Jealousy (2013 film)

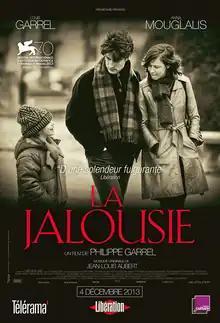
Theatrical release poster

Jealousy is a 2013 French drama film co-written and directed by Philippe Garrel, starring Louis Garrel and Anna Mouglalis. It was screened in the main competition section at the 70th Venice International Film Festival. It is the first installment in Garrel's trilogy of love, the second being "In the Shadow of Women" (2015) and the third being "Lover for a Day" (2017).